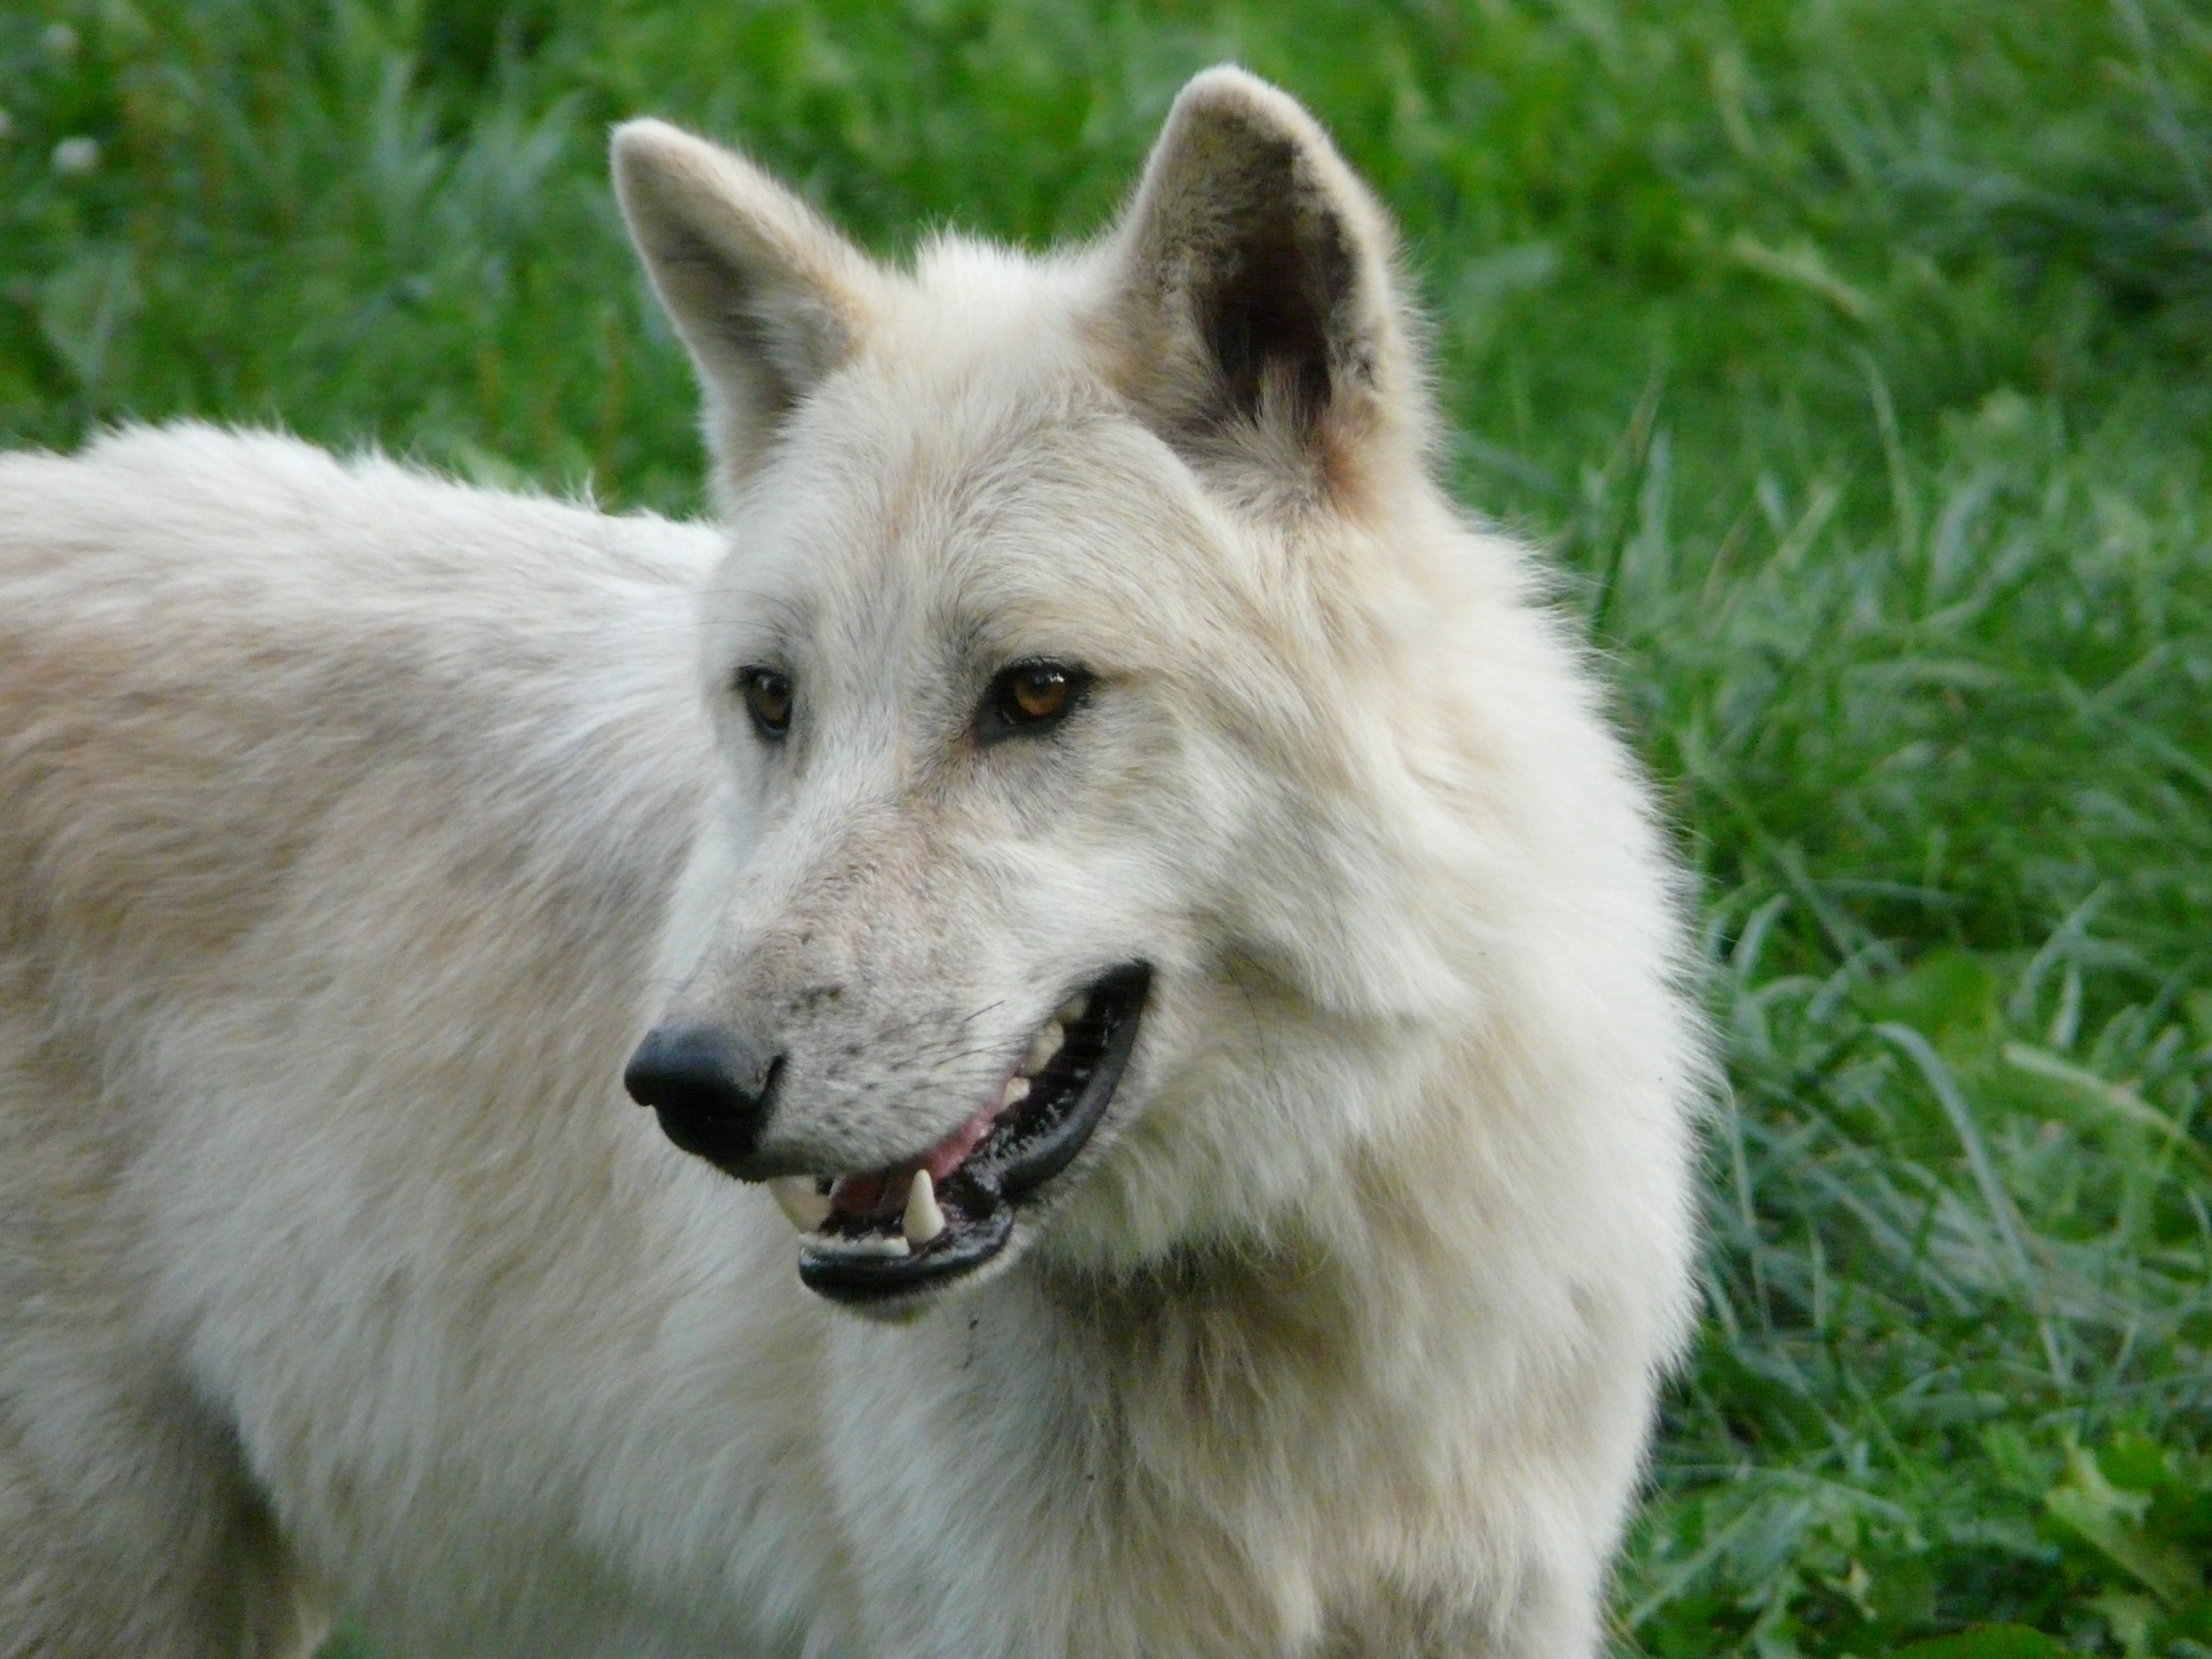
nature, white, dog, mammal, wolf, vertebrate, carnivore, dog breed, white shepherd, dog like mammal, saarloos wolfdog, wolfdog, czechoslovakian wolfdog, carnivoran, dog breed group, greenland dog, west siberian laika, canis lupus tundrarum, dog crossbreeds, native american indian dog, eurasier, icelandic sheepdog, german spitz, tervuren, berger blanc suisse